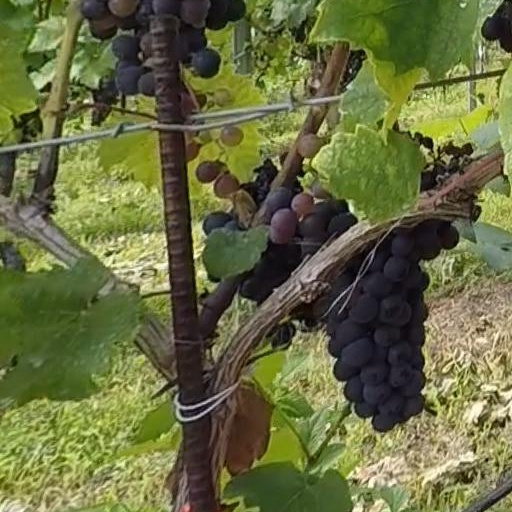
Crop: grape